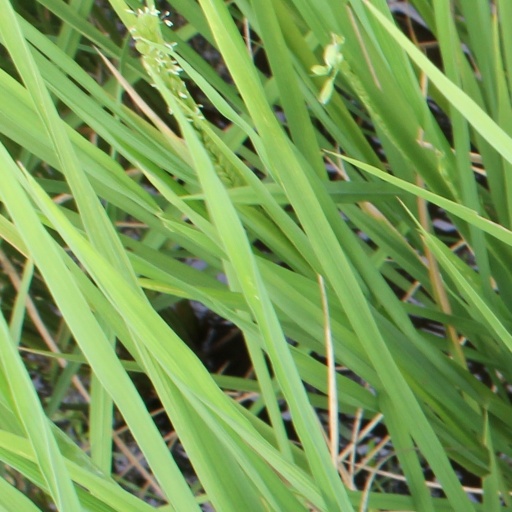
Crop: rice